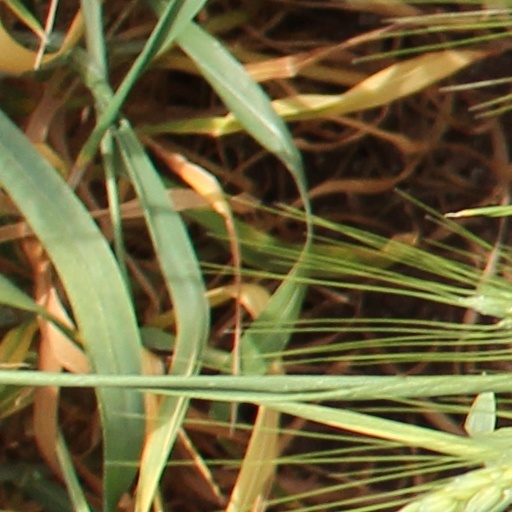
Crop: wheat